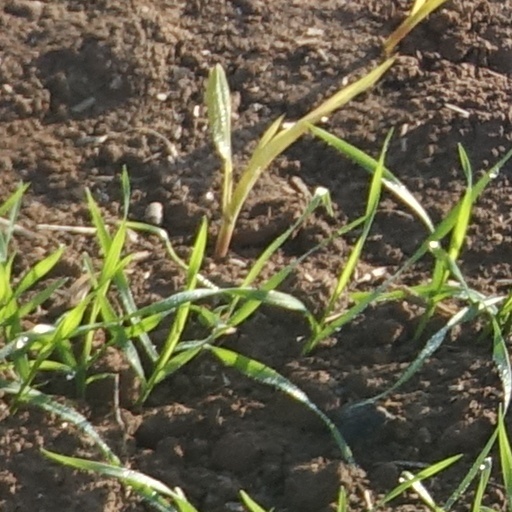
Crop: wheat